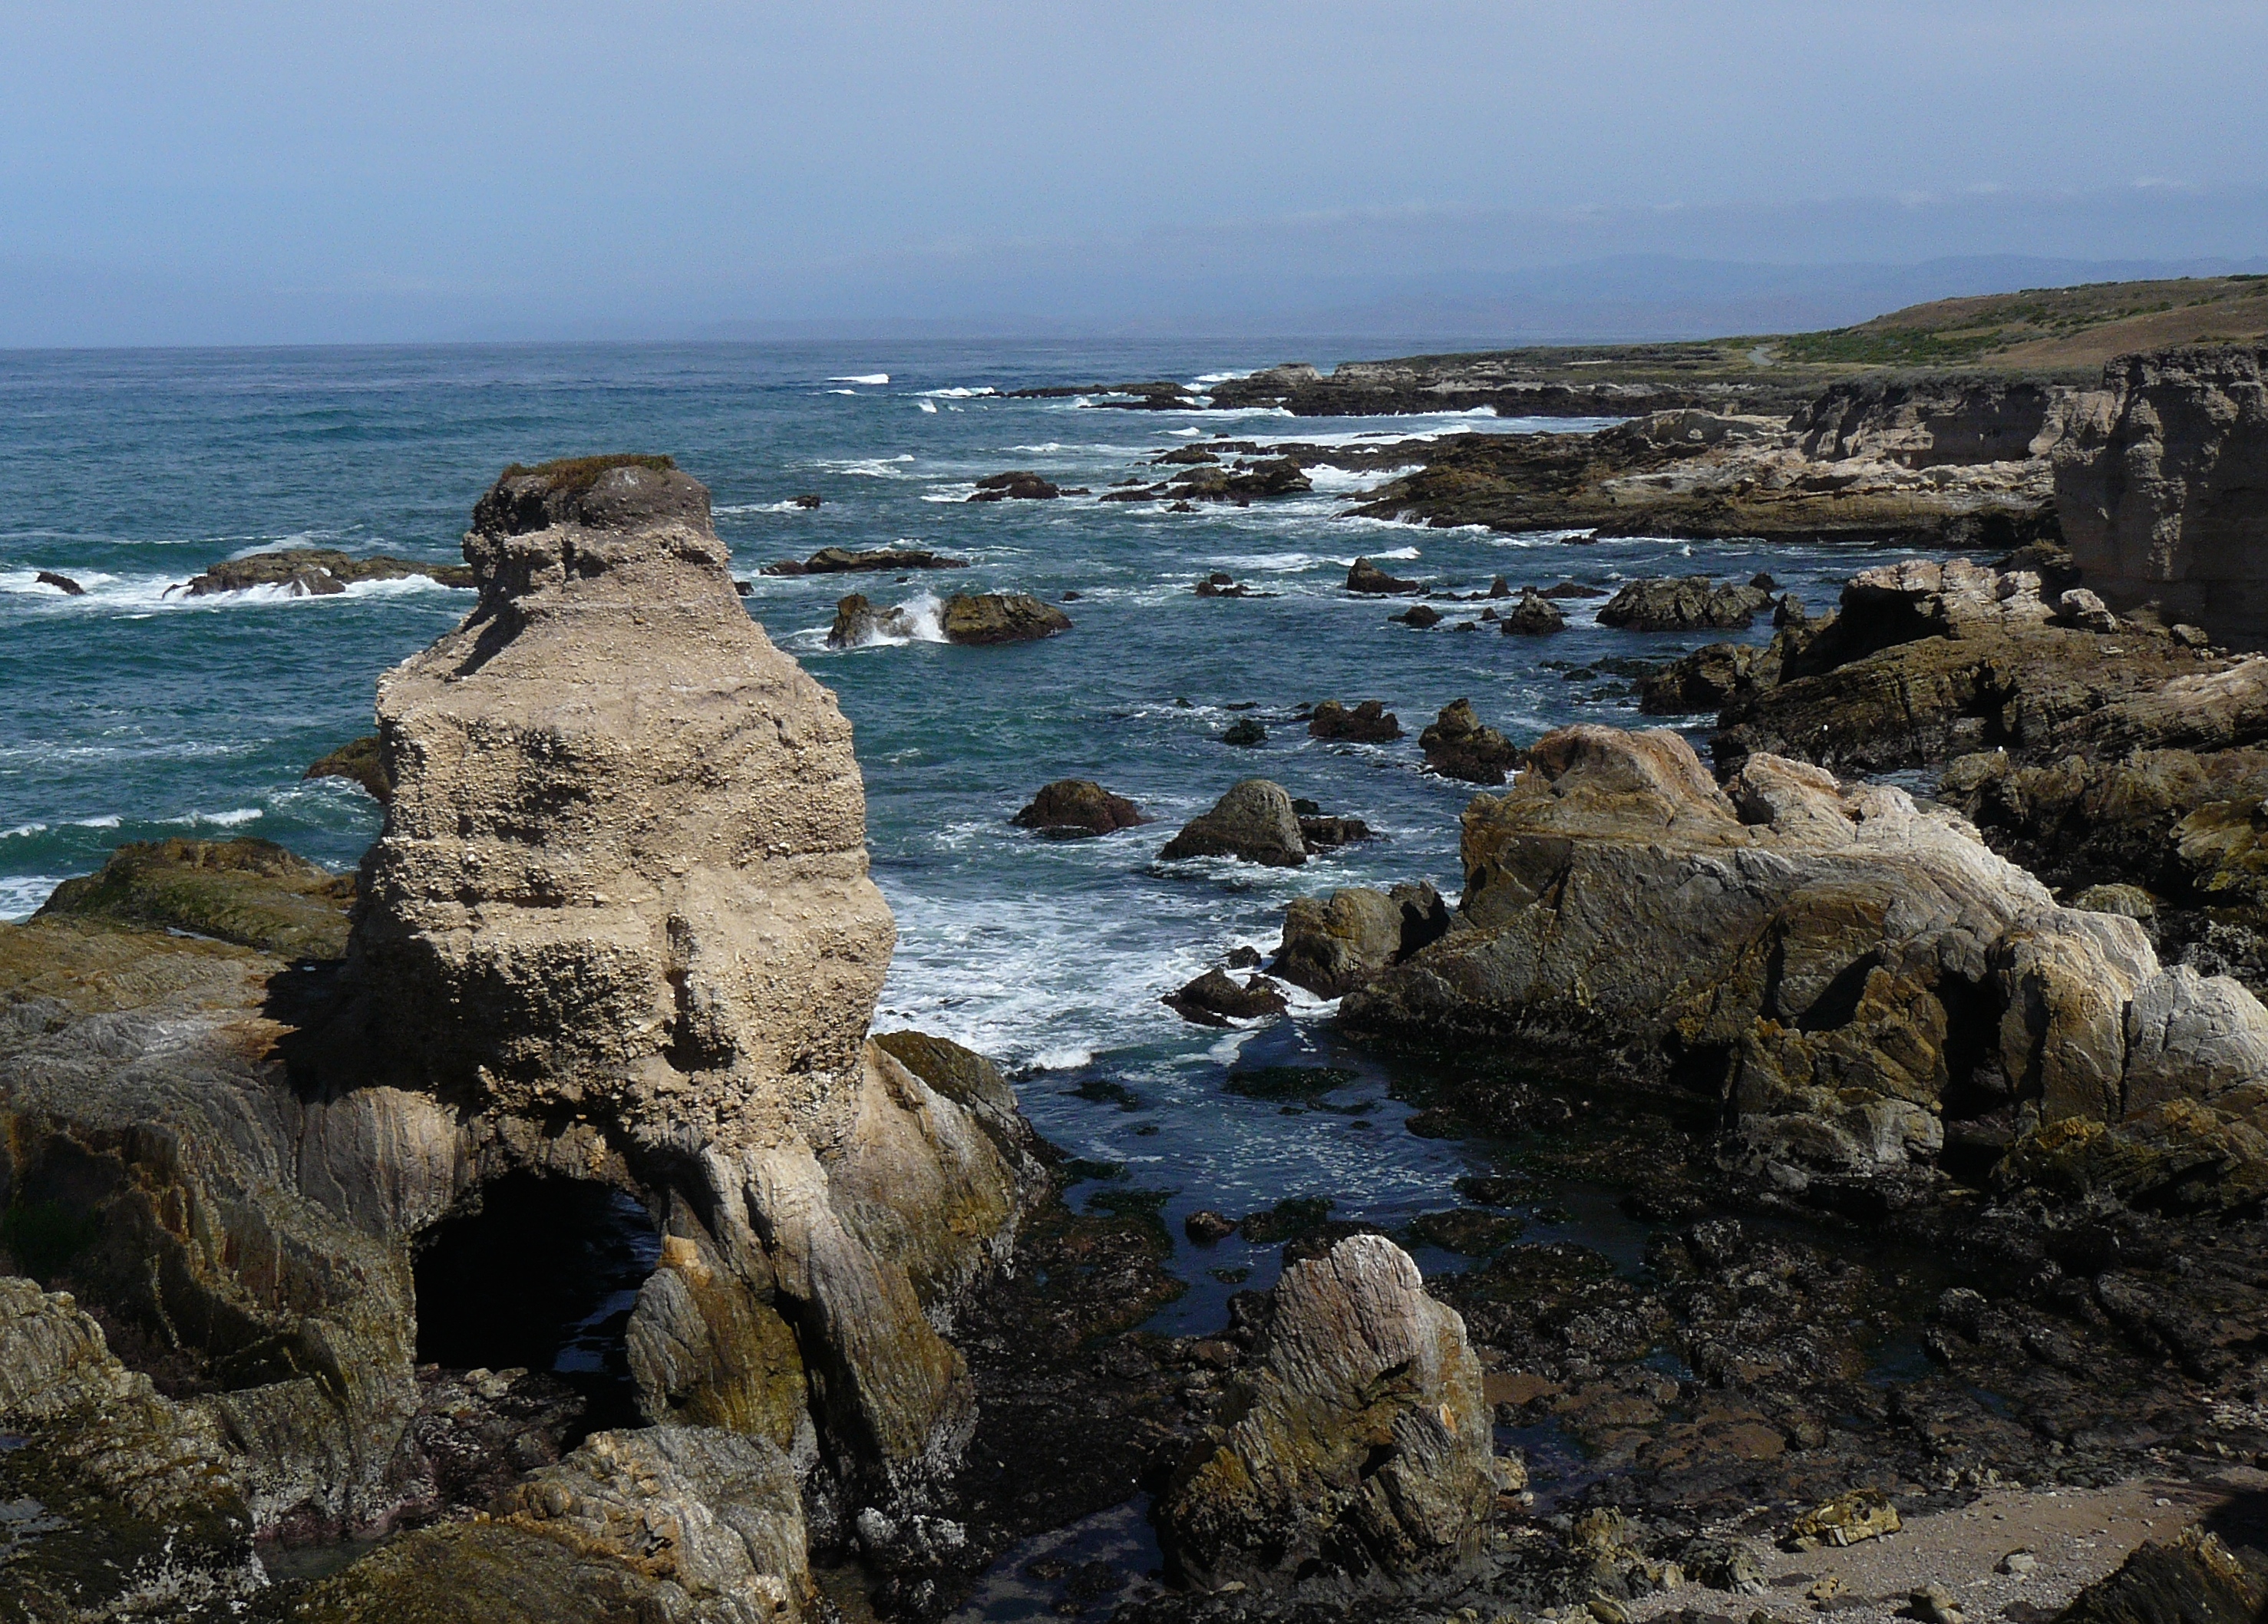
beach, landscape, sea, coast, water, rock, ocean, shore, wave, formation, cliff, cove, tower, bay, stack, terrain, material, body of water, geology, californiastateparks, miguelitoshale, sceniccentralcoast, montanadeorostatepark, mycoastalcalifornia, cape, tide pool